Charlie Beasley

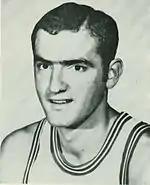

Charles P. Beasley (September 23, 1945 – April 11, 2015) was an American basketball player. Beasley played college basketball for the SMU Mustangs. He played professionally in the ABA for the Dallas Chaparrals and The Floridians.